Abbey of Thelema

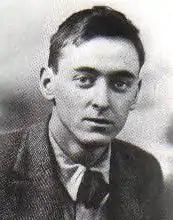
Raoul Loveday, who died at the Abbey in 1923

In 1923, a 23-year-old Oxford undergraduate, Raoul Loveday (or Frederick Charles Loveday), died at the Abbey. His wife, Betty May, variously blamed the death on his participation in one of Crowley's rituals (allegedly incorporating the consumption of the blood of a sacrificed cat) or the more probable diagnosis of acute enteric fever contracted by drinking from a mountain spring. Crowley had warned the couple against drinking the water, as reported in biographies by Lawrence Sutin and Richard Kaczynski.